Rajneeshpuram

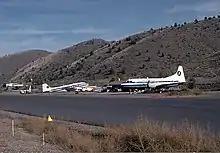
Air Rajneesh Convair 240 and Douglas DC-3 at Big Muddy Ranch Airport in October 1985.

As Rajneesh himself did not speak in public during this period, and until October 1984 gave few interviews, his secretary and chief spokesperson Ma Anand Sheela (Sheela Silverman) became, for practical purposes, the leader of the commune. She did little to defuse the conflict, employing a crude, caustic and defensive speaking style that exacerbated hostilities and attracted media attention. On September 14, 1985, Sheela and 15 to 20 other top officials abruptly left Rajneeshpuram. The following week, Rajneesh convened press conferences and publicly accused Sheela and her team of having committed crimes within and outside the commune. The subsequent criminal investigation, the largest in Oregon history, confirmed that a secretive group had, unbeknownst to both government officials and nearly all Rajneeshpuram residents, engaged in a variety of criminal activities, including the attempted murder of Rajneesh's physician, wiretapping and bugging within the commune and within Rajneesh's home, poisonings of two public officials, and arson.